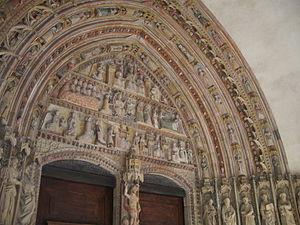
Deba en basque ou Deva en espagnol est une commune du Guipuscoa dans la communauté autonome du Pays basque en Espagne, à proximité du port de pêche de Mutriku. C'est une petite station balnéaire qui bénéficie d'une belle plage baignée par la mer Cantabrique à l'embouchure du fleuve Deba portant le même nom que la ville.